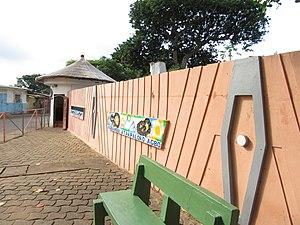
Temple des Pythons Le temple de Dangbé est consacré au culte du python dont des dizaines de spécimens se prélassent dans l'une des petites cases. Si vous voulez avoir un python autour du cou, le guide se fera un plaisir de vous le passer, moyennant un petit billet. Sinon il vous parlera du python, dieu vaudou vénéré jusqu'à Grand-Popo, où sa représentation orne de nombreux temples. A Ouidah, les familles xweda et fon qui pratiquent le culte du python Dangbè (dit aussi Dan) se distinguent par des scarifications symbolisant les marques frontales du python. Wikidata has entry Q36698317 with data related to this item.
Le temple des Pythons est un sanctuaire vaudou situé à Ouidah, dans un lieu où l'existence d'un culte du Serpent – une forme particulière du vaudou – est attestée depuis la fin du XVIIᵉ siècle. Ses pythons sacrés vivants constituent l'une des attractions touristiques majeures de la ville.